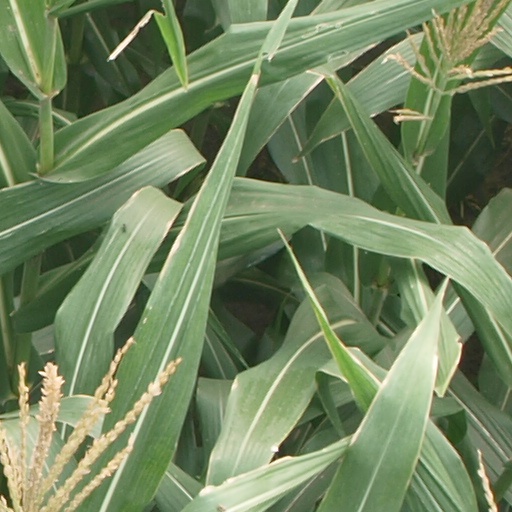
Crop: maize; corn